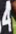
Number: 4